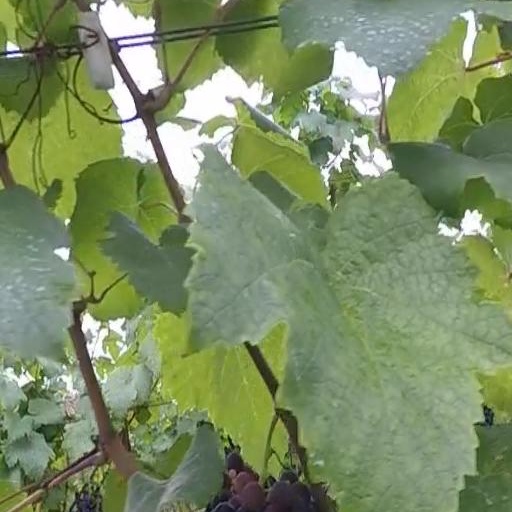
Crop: grape